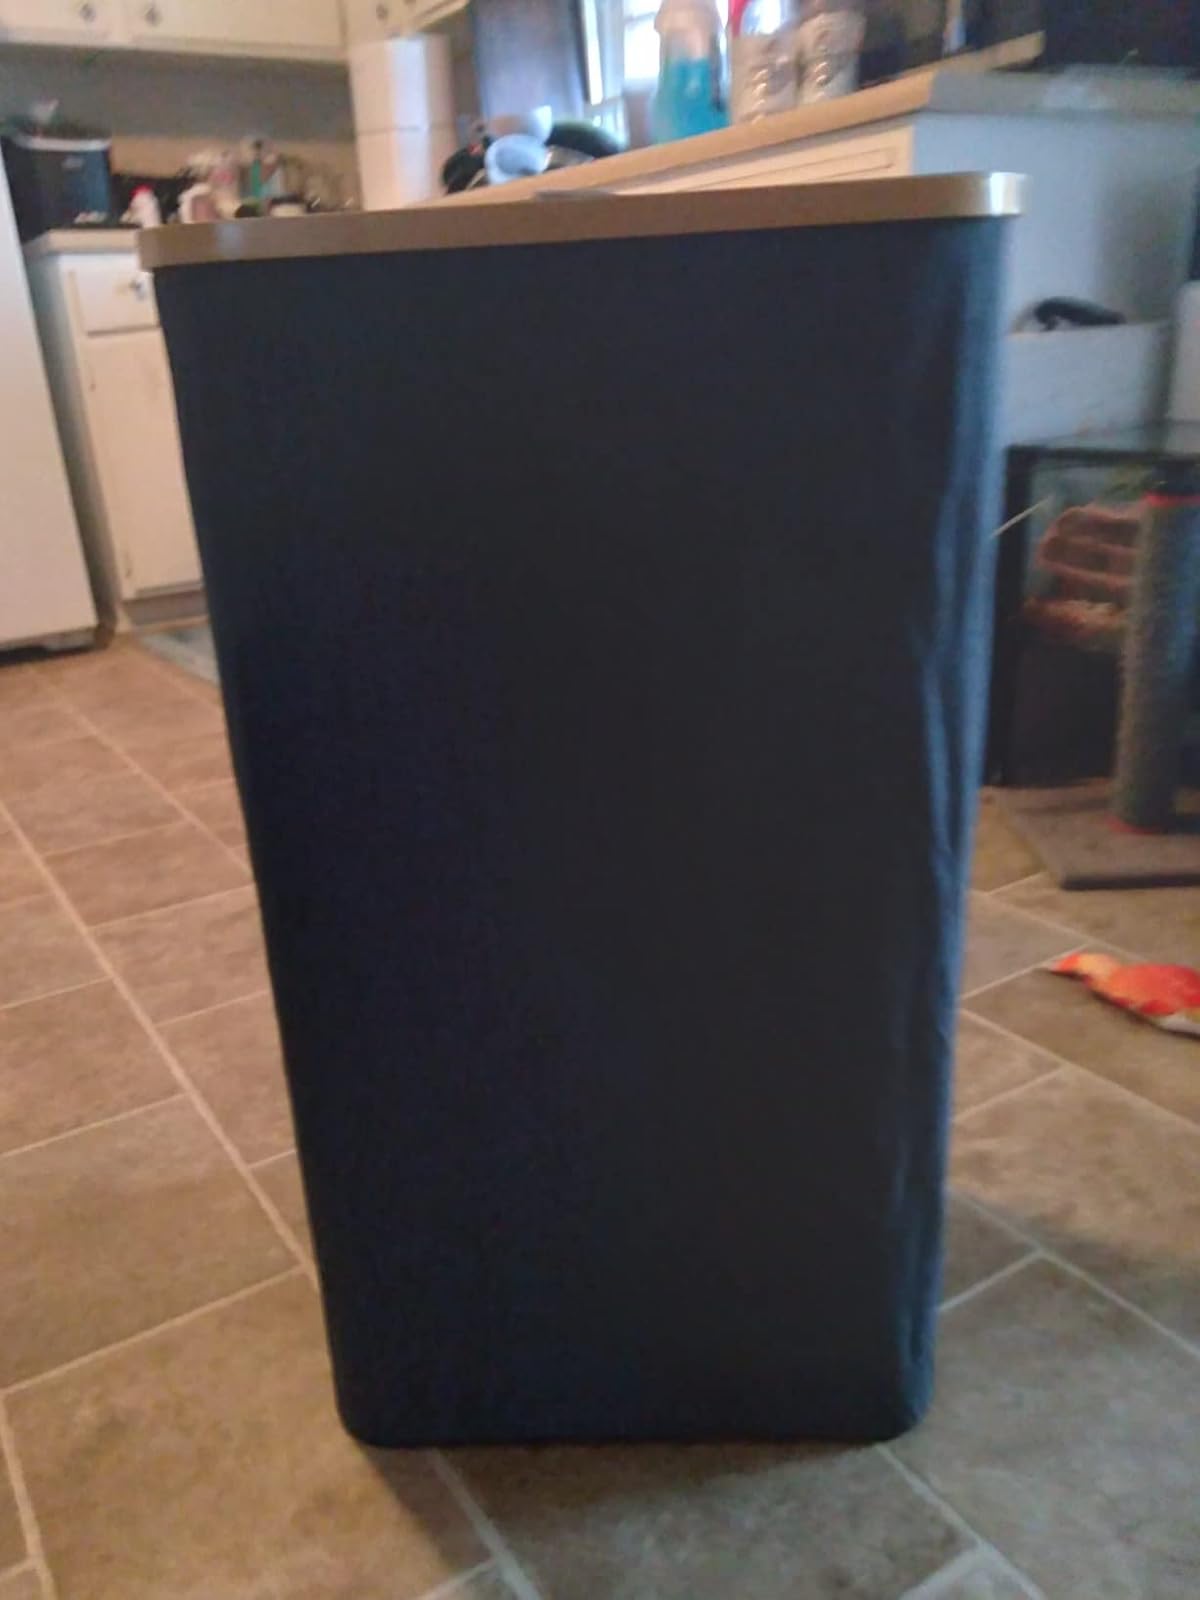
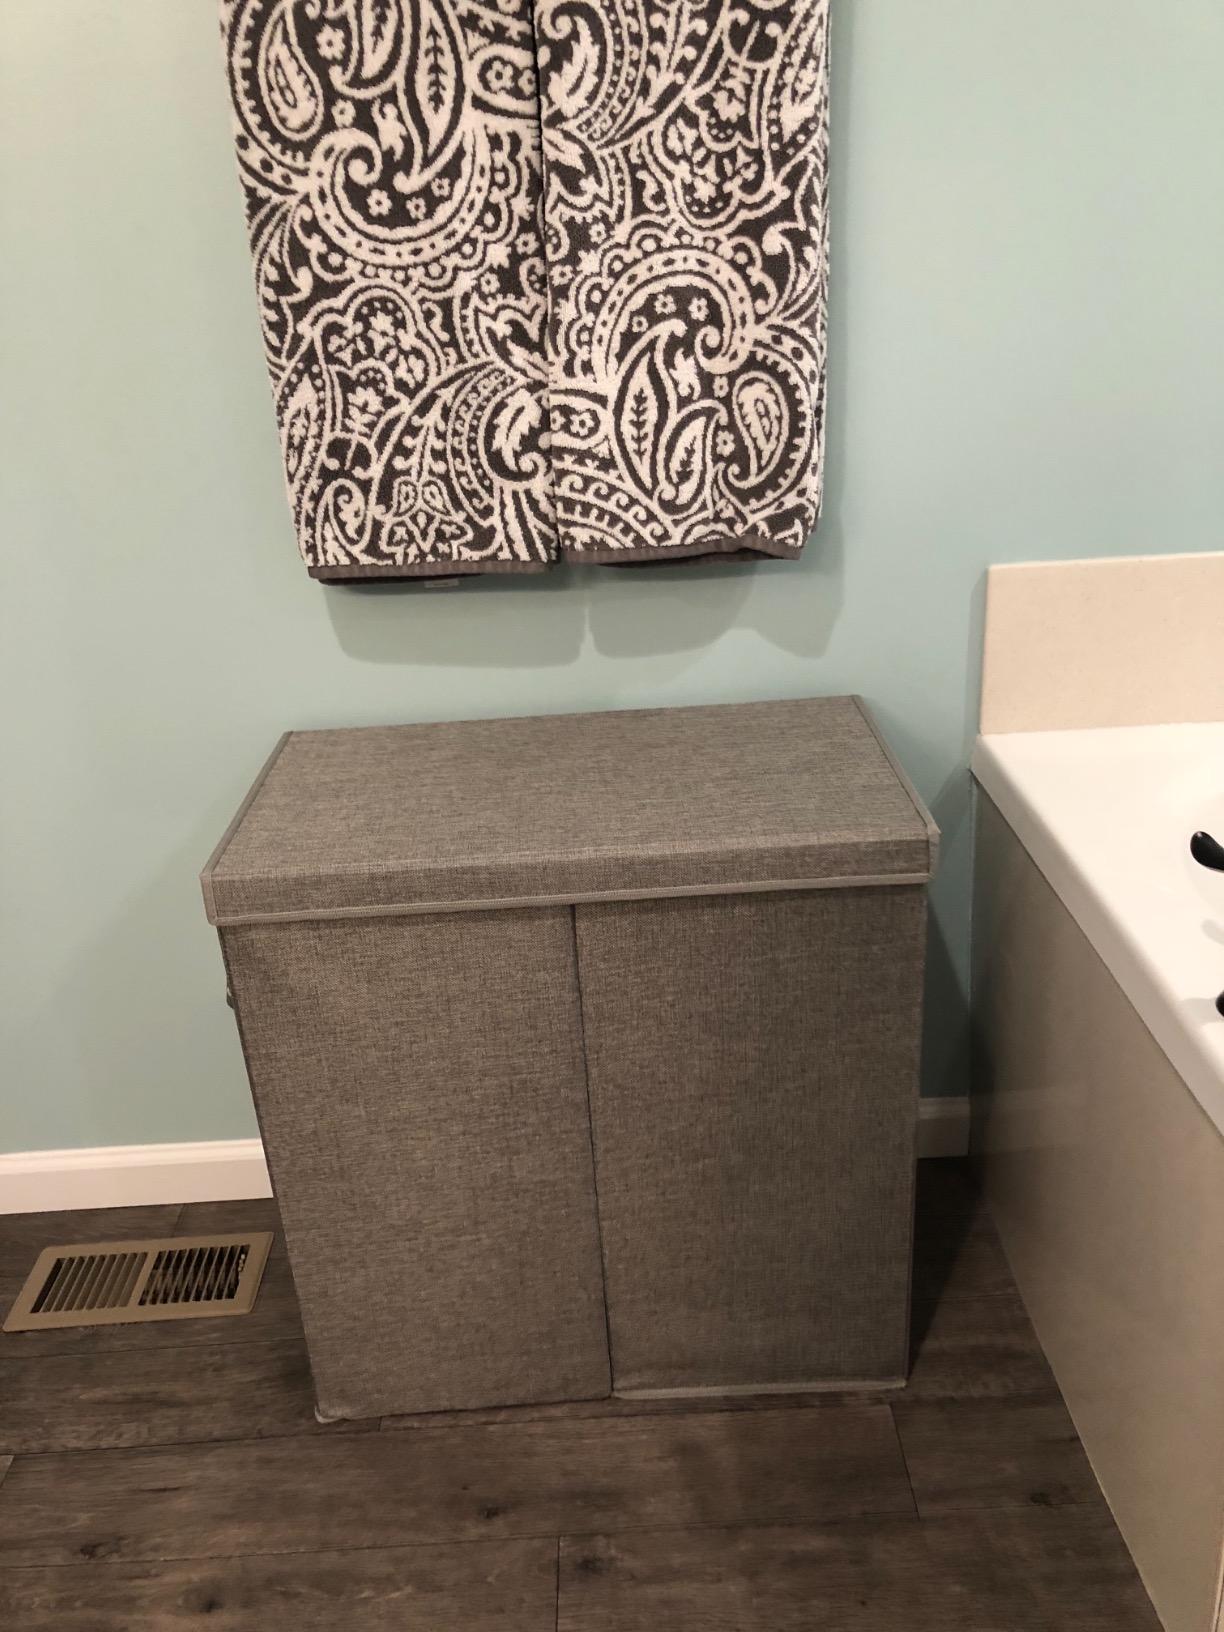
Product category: items_hamper
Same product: no